D. Wayne Lukas Stakes

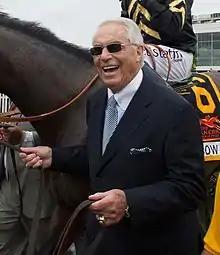
D. Wayne Lukas, for whom the race is named

The D. Wayne Lukas Stakes is an American Grade II Thoroughbred horse race run annually in late January/early February at Santa Anita Park in Arcadia, California. Open to fillies and mares age four and older, it is run on the dirt over a distance of seven furlongs.